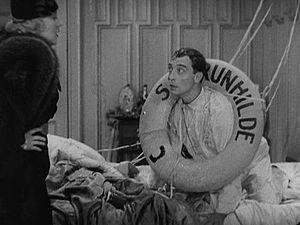
The Timid Young Man est un court métrage de Mack Sennett, réalisé en 1935.